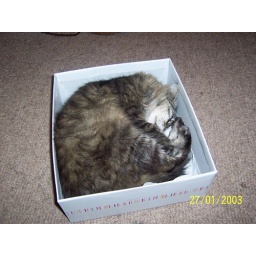
Asleep in an empty shoe box